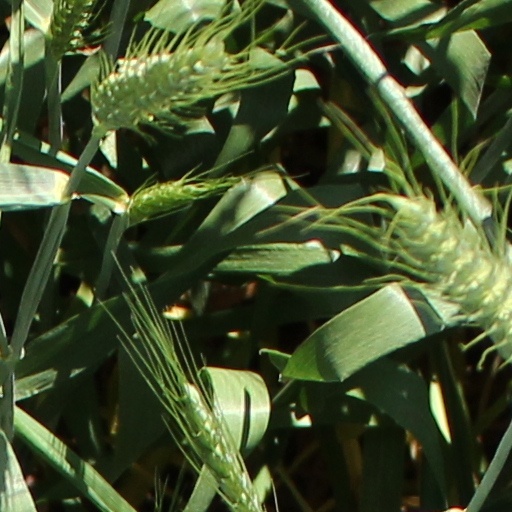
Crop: wheat